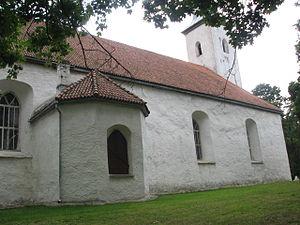
L'église Saint-Michel de Jõhvi est une église, dédiée à l'archange Saint-Michel, de l'Église évangélique-luthérienne estonienne construite à Jõhvi en Estonie